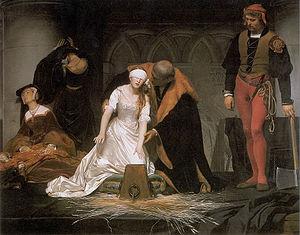
Jeanne Grey ou Lady Jane Grey en anglais est brièvement reine régnante du royaume d'Angleterre en juillet 1553, entre la mort de son cousin Édouard VI et sa déposition au profit de Marie Iʳᵉ. Son court règne lui a valu le surnom de Nine Days Queen, « la reine de neuf jours ».